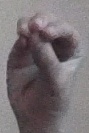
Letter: ha